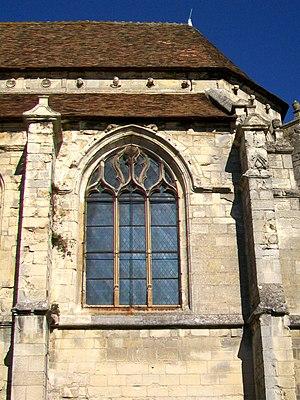
Fenêtre sud du chœur, muni d'un remplage flamboyant particulièrement soigné.
L’église Saint-Sulpice est une église catholique paroissiale située à Villiers-Adam, dans le Val-d'Oise. Son clocher sans caractère remonte au XIIIᵉ siècle. Sinon, l'église date pour l'essentiel du second quart du XVIᵉ siècle, et affiche le style gothique flamboyant, parsemé d'éléments de la Renaissance. Ceci concerne les chapiteaux du vaisseau central, l'ensemble du décor des deux travées à l'est du clocher, et la frise ainsi que les couronnements des contreforts à l'extérieur des parties orientales. La nef de l'église est restée inachevée, et n'a jamais été voûtée ; son bas-côté sud n'a jamais été réalisée. En revanche, le chœur est d'autant plus remarquable, et se distingue par sa longueur de quatre travées droites plus une abside à pans obliques, sa hauteur, son architecture soignée, et bien sûr le reflet de la transition du style flamboyant vers la Renaissance. La bénédiction du grand autel par Mᵍʳ René Le Roullier, évêque de Senlis, en date du 1ᵉʳ août 1550, marque sans doute la fin des travaux dans le vaisseau central du chœur. La nef a probablement pris sa forme actuelle quelques années plus tard.